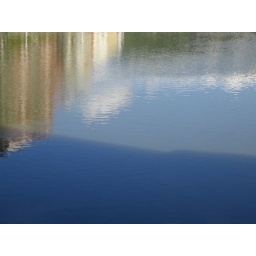
bilbao, reflection of buildings in the river